Along the Great Divide

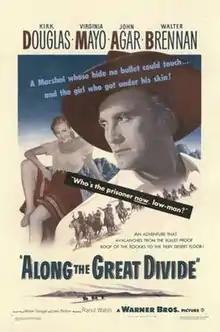
Poster

Along the Great Divide is a 1951 American Western thriller film starring Kirk Douglas, Virginia Mayo, John Agar and Walter Brennan. Directed by Raoul Walsh, it was Douglas's first Western, a genre that served him well during his long career.